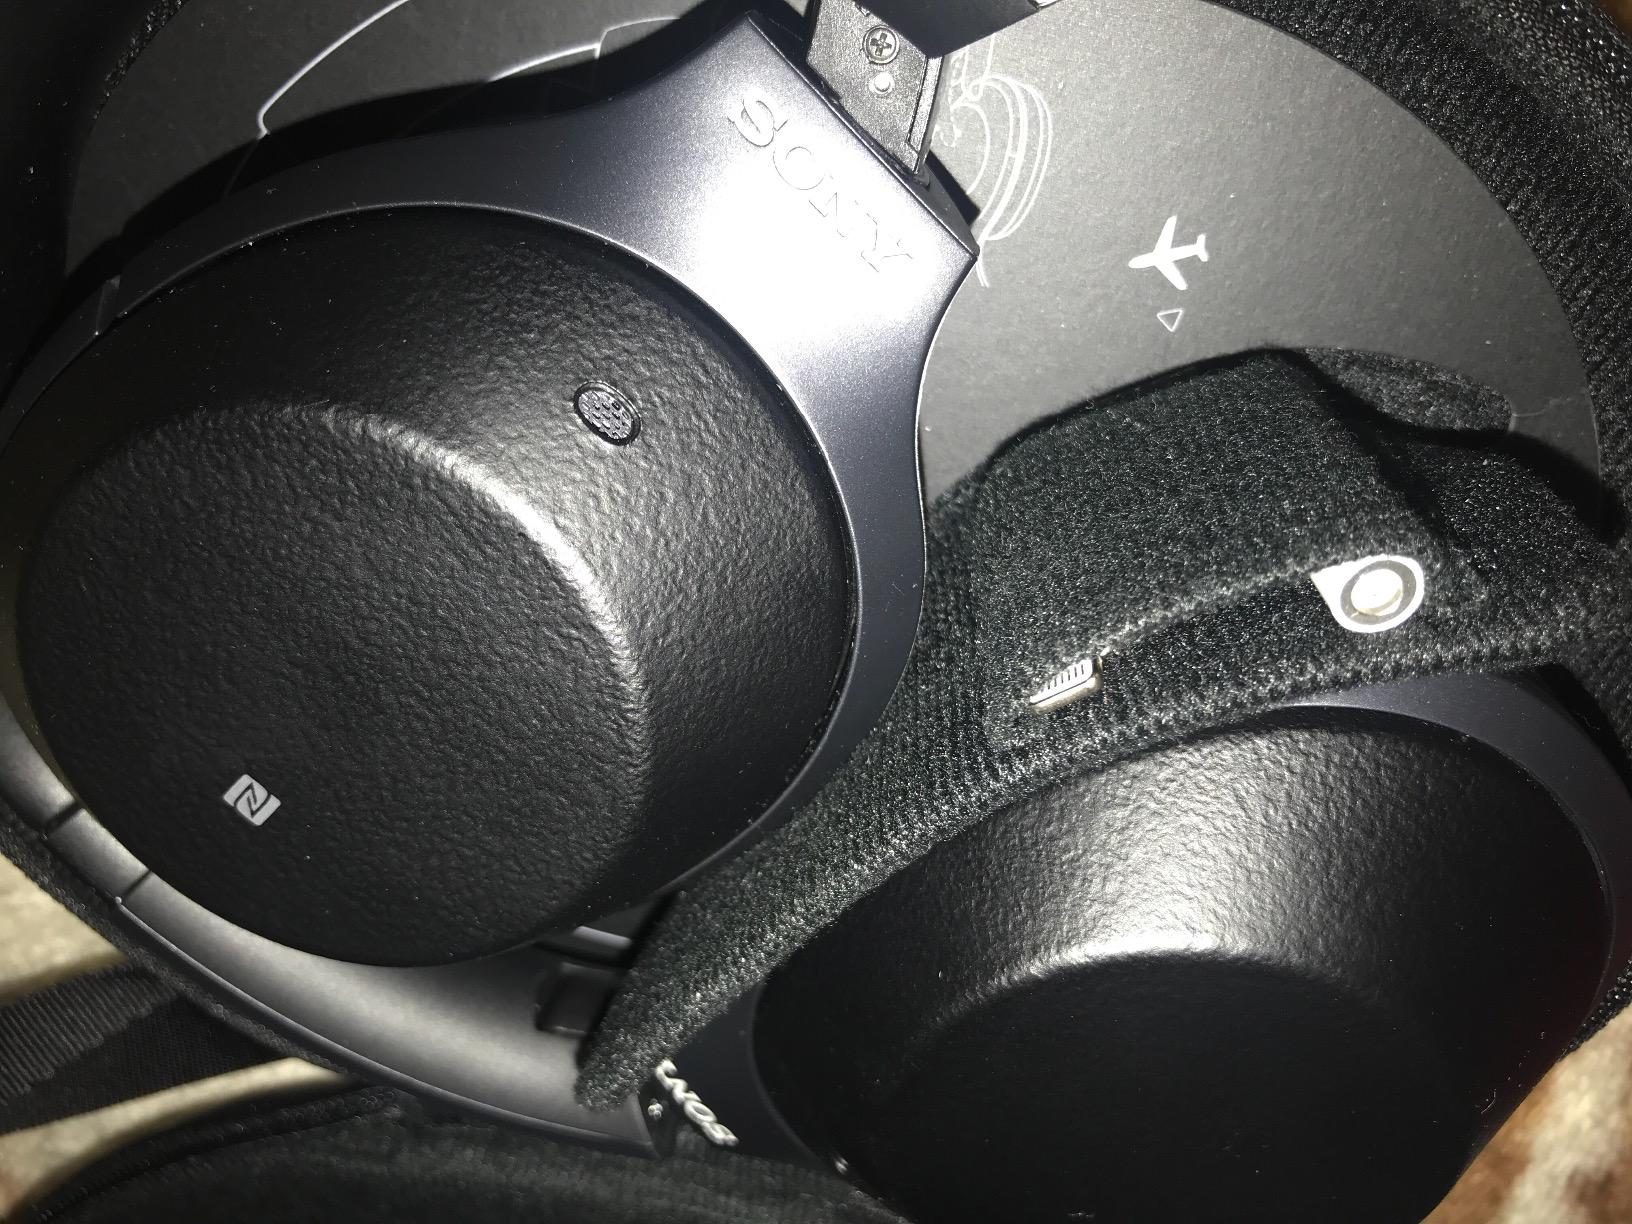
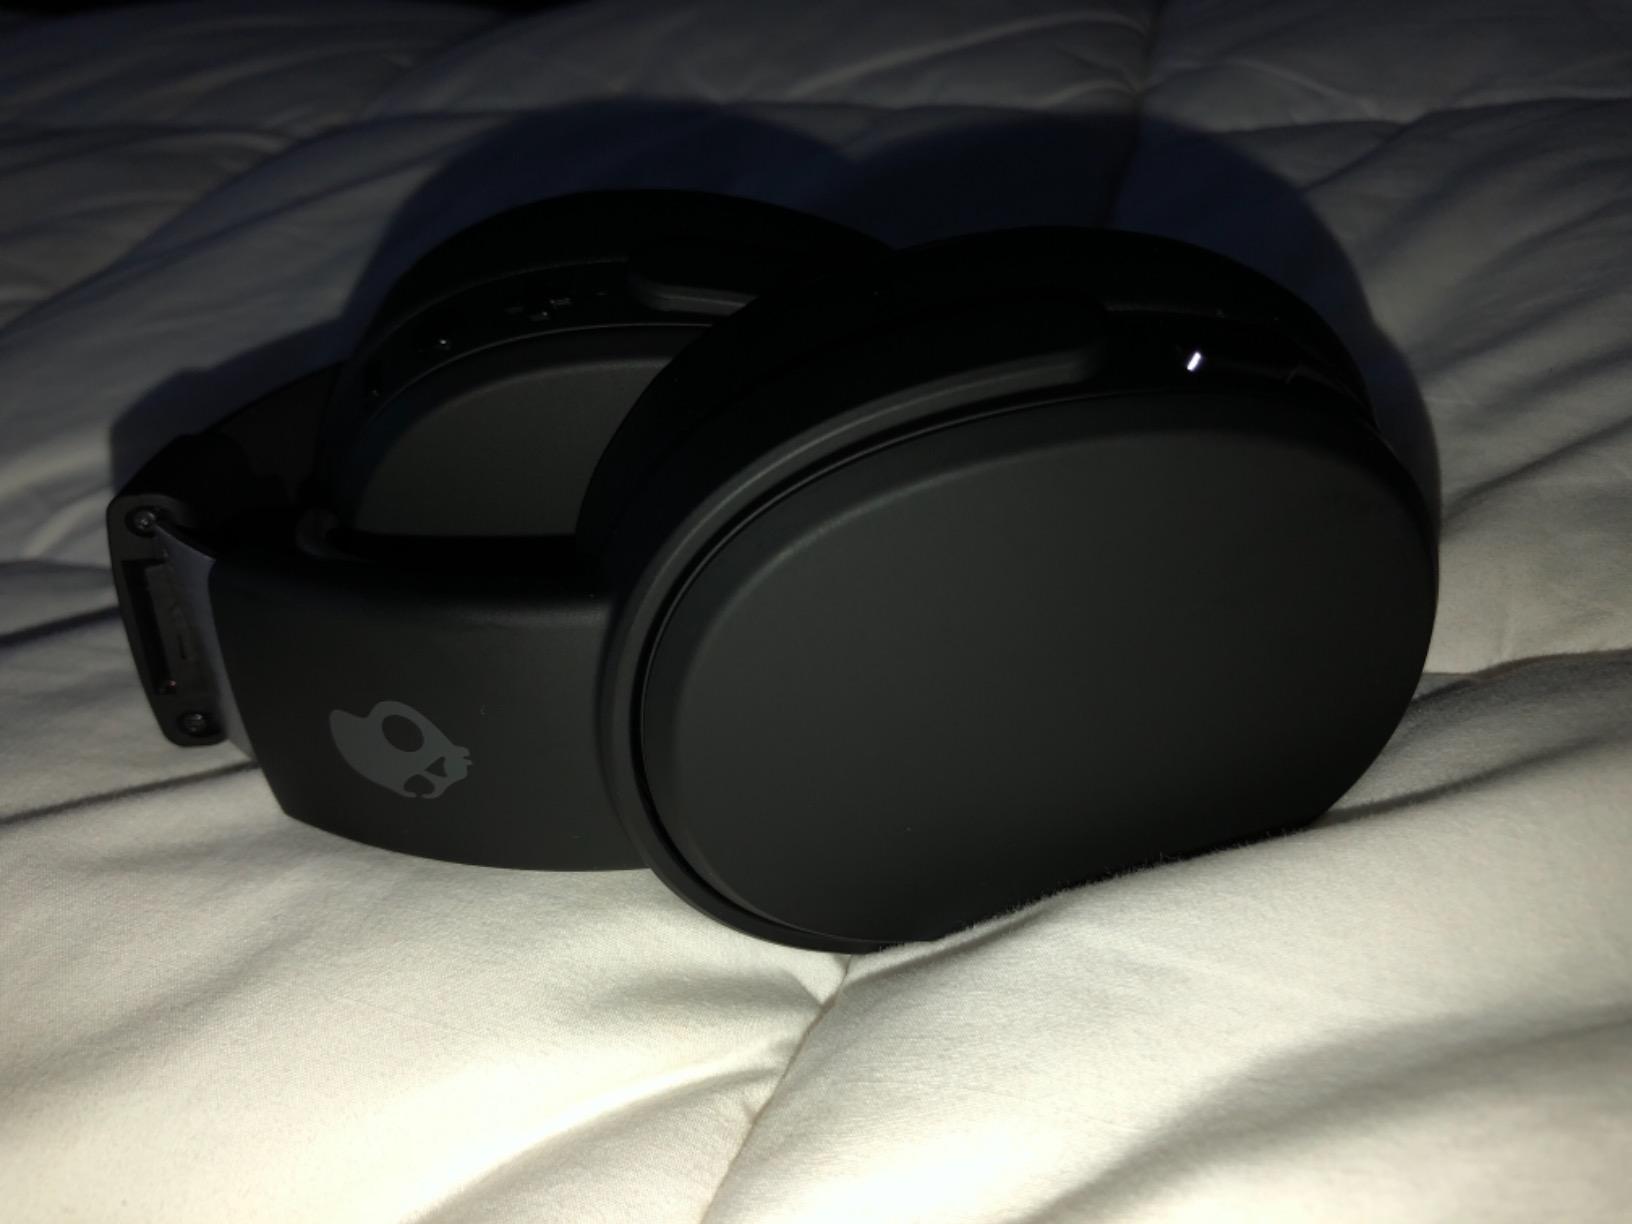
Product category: headphones
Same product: no